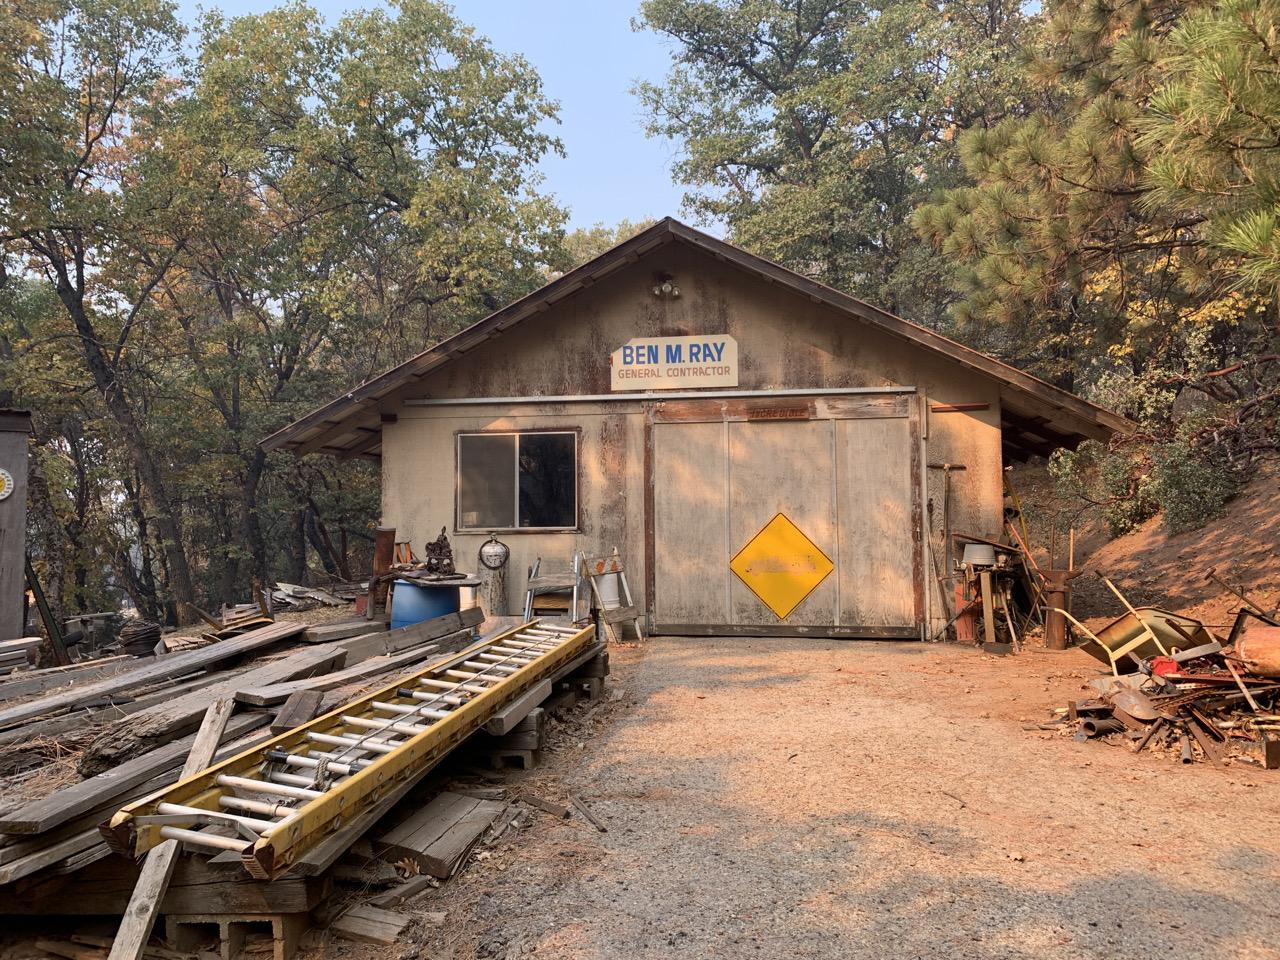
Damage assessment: no_damage